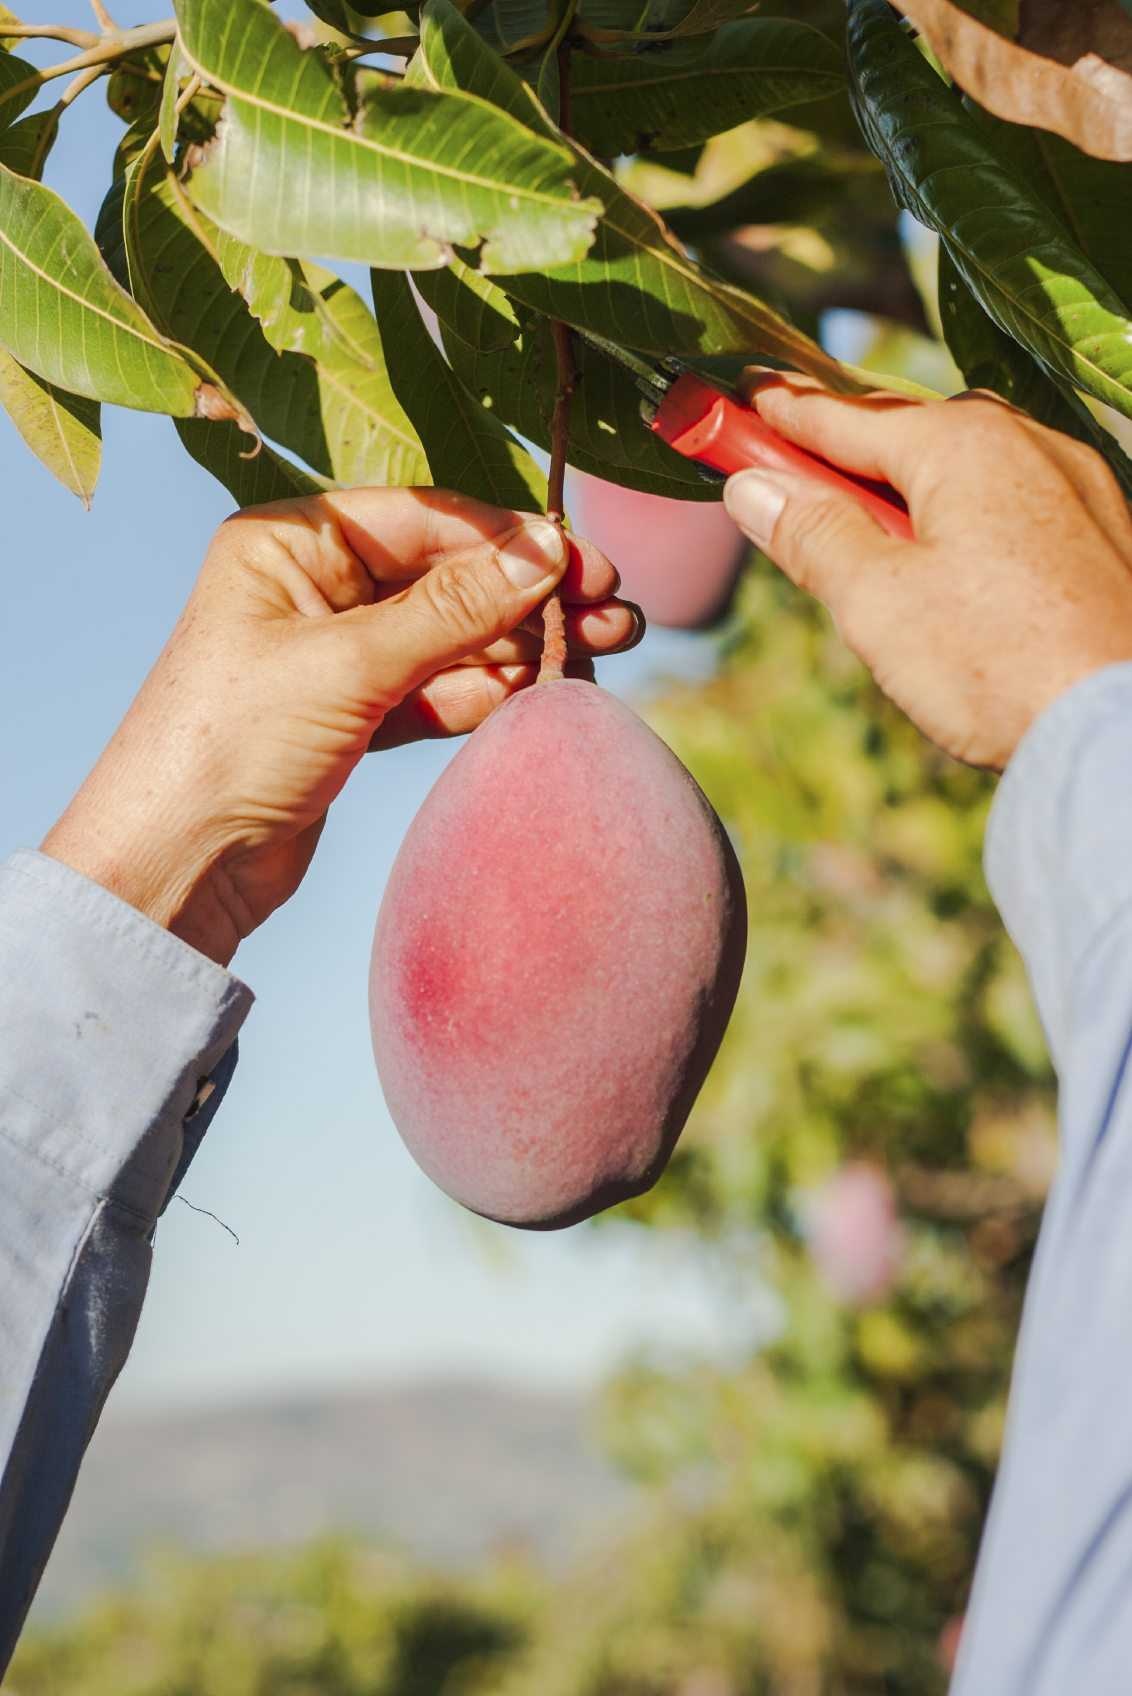
Label: Mango